Glacier Peak Wilderness

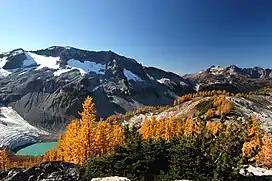
Lyman Lake and "Larix lyallii"

Forest vegetation comprises several species of fir, Douglas fir, hemlock, red cedar as well as stands of mixed pine and Douglas fir on its eastern slopes. Various species of wildlife inhabit the area and include deer, elk, black bear, mountain goat, cougar, marten, and lynx. Smaller animals, such as field mice are common. The last confirmed grizzly bear sighting in the United States portion of the North Cascade ecosystem occurred in this wilderness. The high mountain lakes often give good catches of fish during their ice-free months. The primary fishery is cutthroat trout, however, other species do exist.